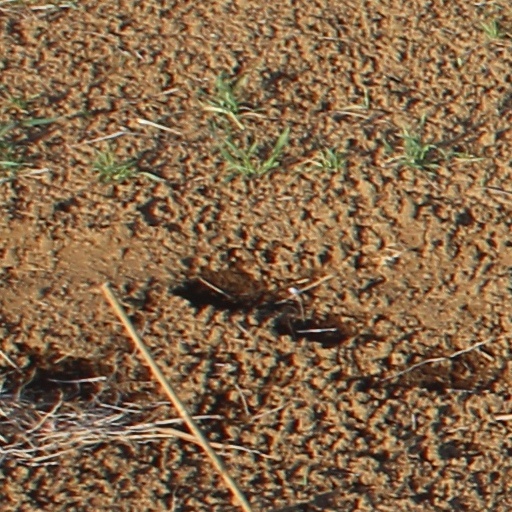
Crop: wheat